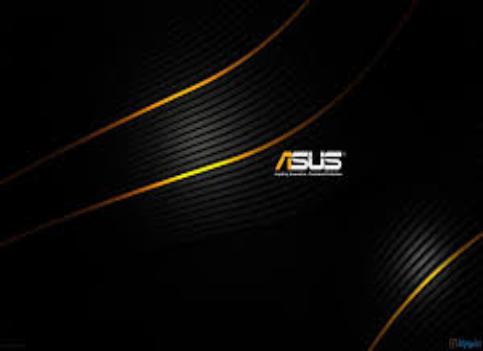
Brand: ASUS
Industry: Electronic